Area rule

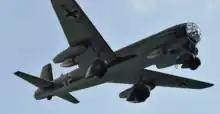
The unusual arrangement of the Ju-287 jet engines is due to the area rule.

The area rule was discovered by when comparing a swept wing with a w-wing with extreme high wave drag while working on a transonic wind tunnel at Junkers works in Germany between 1943 and 1945. He wrote a description on 17 December 1943, with the title "Anordnung von Verdrängungskörpern beim Hochgeschwindigkeitsflug" ("Arrangement of Displacement Bodies in High-Speed Flight"); this was used in a patent filed in 1944. The results of this research were presented to a wide circle in March 1944 by Theodor Zobel at the "Deutsche Akademie der Luftfahrtforschung" (German Academy of Aeronautics Research) in the lecture "Fundamentally new ways to increase performance of high speed aircraft."